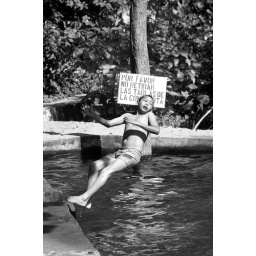
One of a group of kids swimming in a small man made lake on Ometepe island